Weltschmerz

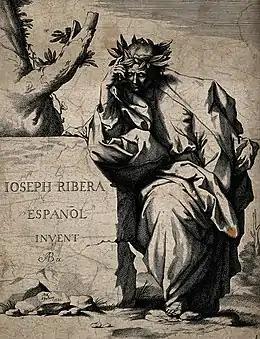
Engraving by Jusepe de Ribera depicting the melancholic and world-weary figure of a poet

The term was coined by the German Romantic author Jean Paul in his 1827 novel "Selina", and in its original definition in the "" by the Brothers Grimm, it denotes a deep sadness about the insufficiency of the world. The translation can differ depending on context; in reference to the self it can mean "world-weariness", while in reference to the world it can mean "the pain of the world".